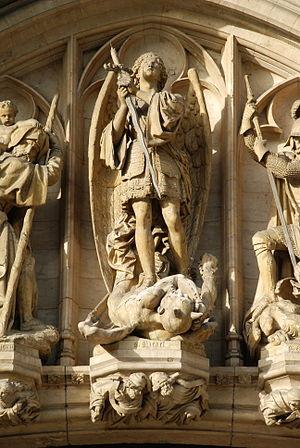
Belgique - Bruxelles - Hôtel de ville de Bruxelles - Portail - Tympan - saint Michel
Michel, Mika'il en arabe, Mîkhâ'êl en hébreu, Quis ut Deus ? en latin, signifiant « Qui est comme Dieu ? », est un des sept archanges majeurs des religions abrahamiques.
L'hôtel de ville de Bruxelles est un édifice de style gothique et classique situé sur la Grand-Place de Bruxelles en Belgique, au sud de la place. Il fait face à la Maison du Roi.